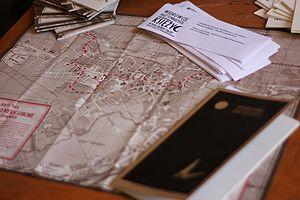
Le centre « Brama Grodzka – Teatr NN » est une institution culturelle de Lublin. Le centre se trouve dans la porte Grodzka, aussi connue comme la Porte juive, qui était un passage entre la partie chrétienne et la partie juive de la ville. L’organisation se concentre sur les questions de patrimoine culturel, en particulier le passé judéo-polonais de Lublin.